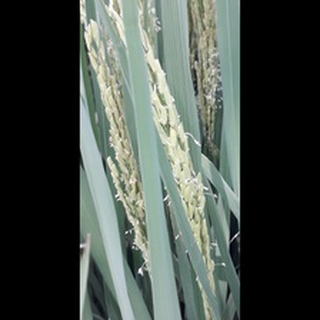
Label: healthy_rice